Sunway City

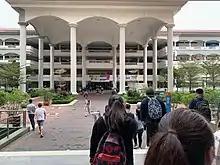
Sunway University with student

Sunway has also become known as a higher education hub, with two large universities in the area, namely Monash University Malaysia, and Sunway University, as well as other private colleges such as Sunway College, Le Cordon Bleu Malaysia and The One Academy.